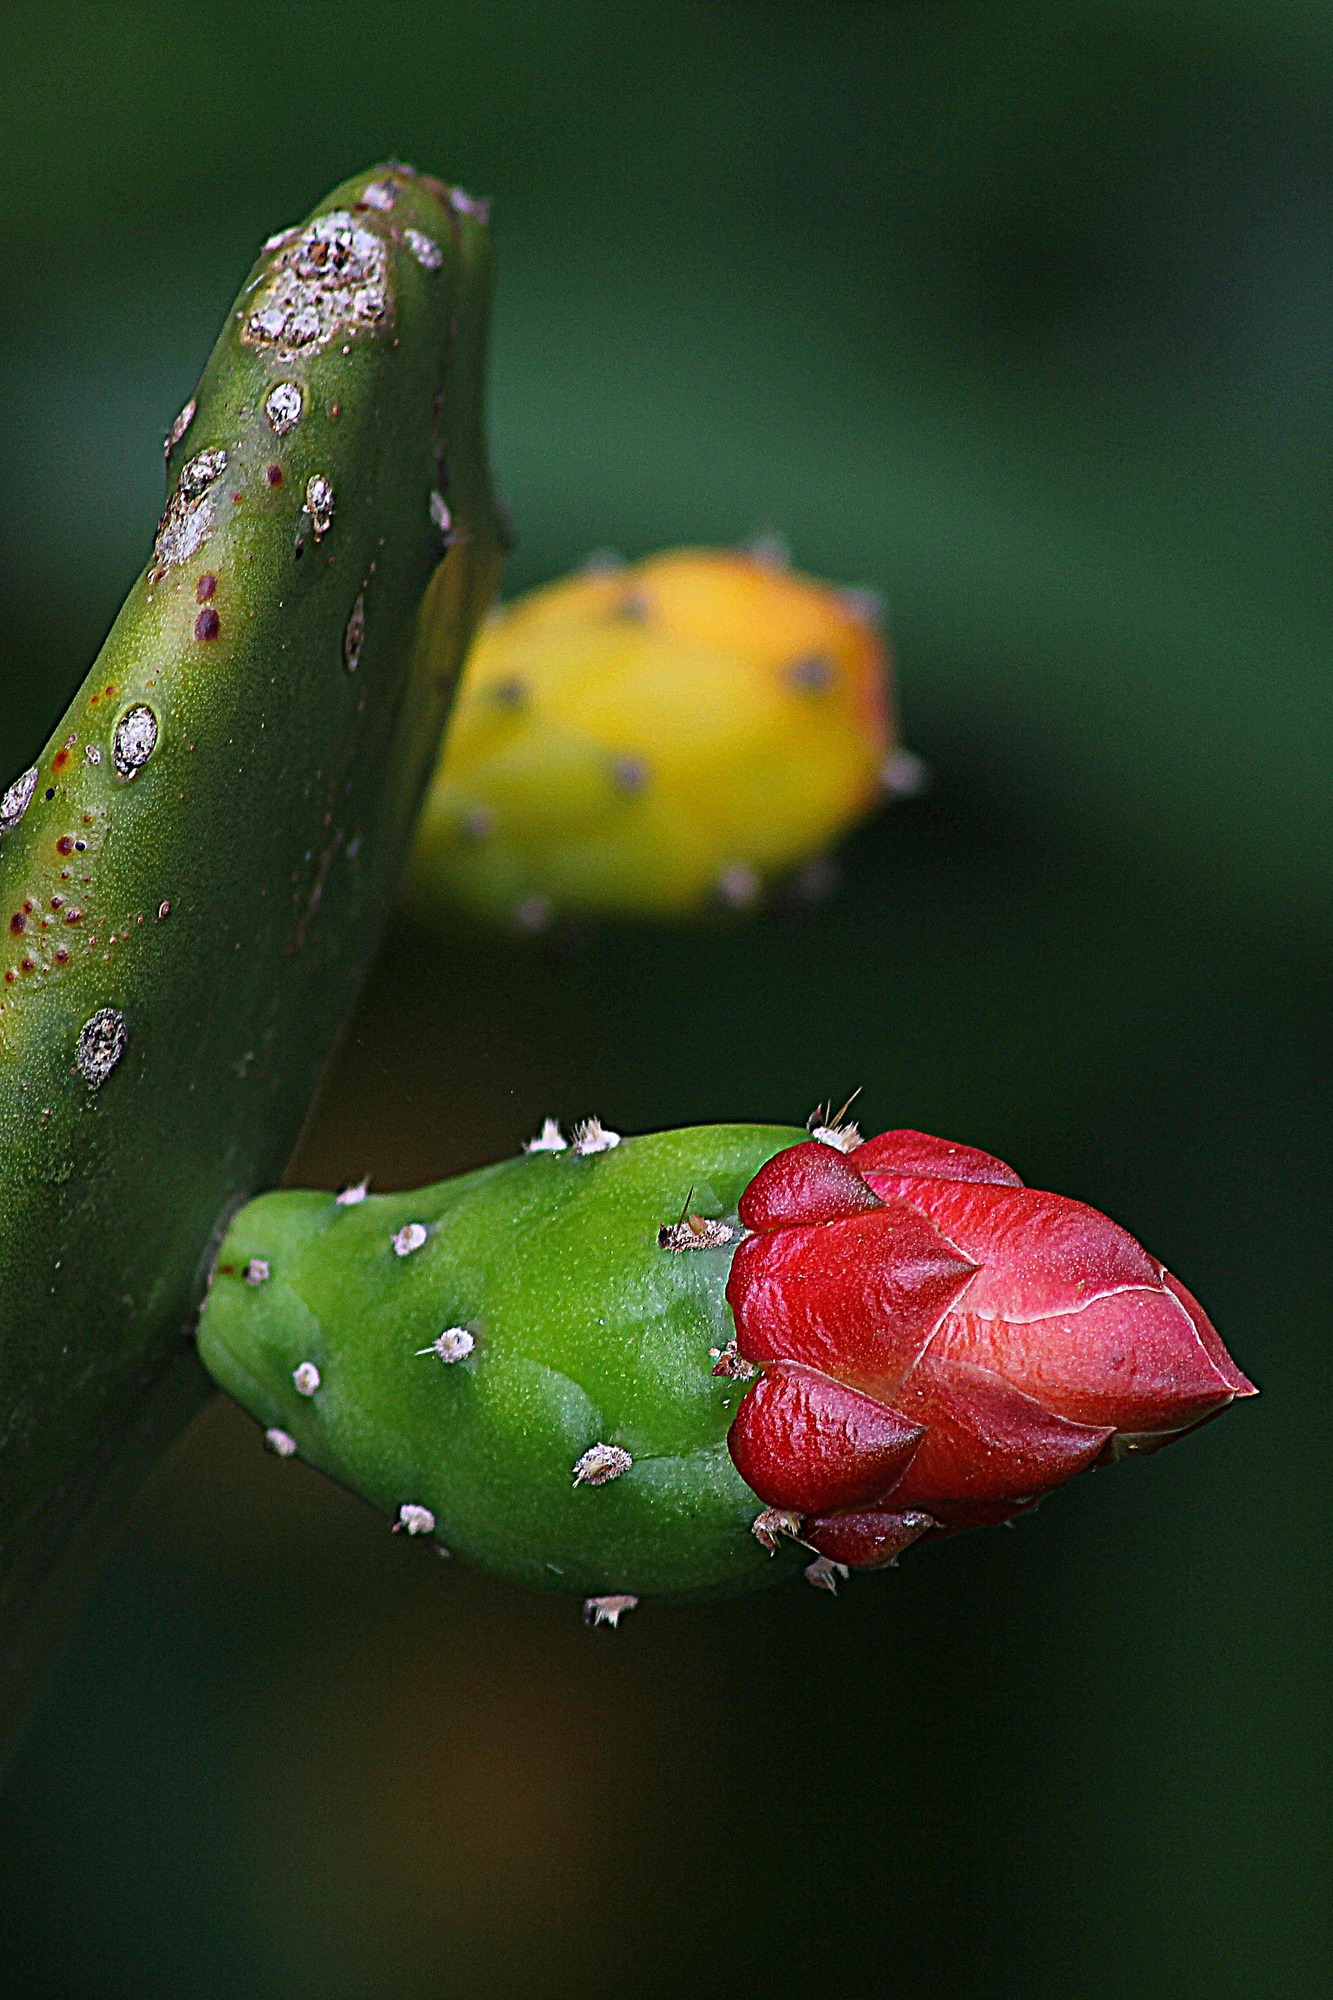
nature, blossom, cactus, plant, photography, stem, leaf, flower, petal, bloom, environment, food, green, herb, produce, natural, botany, agriculture, flora, botanical, close up, outdoors, vegetation, horticulture, bud, organic, macro photography, flowering plant, prickly pear, plant stem, land plant, barbary fig